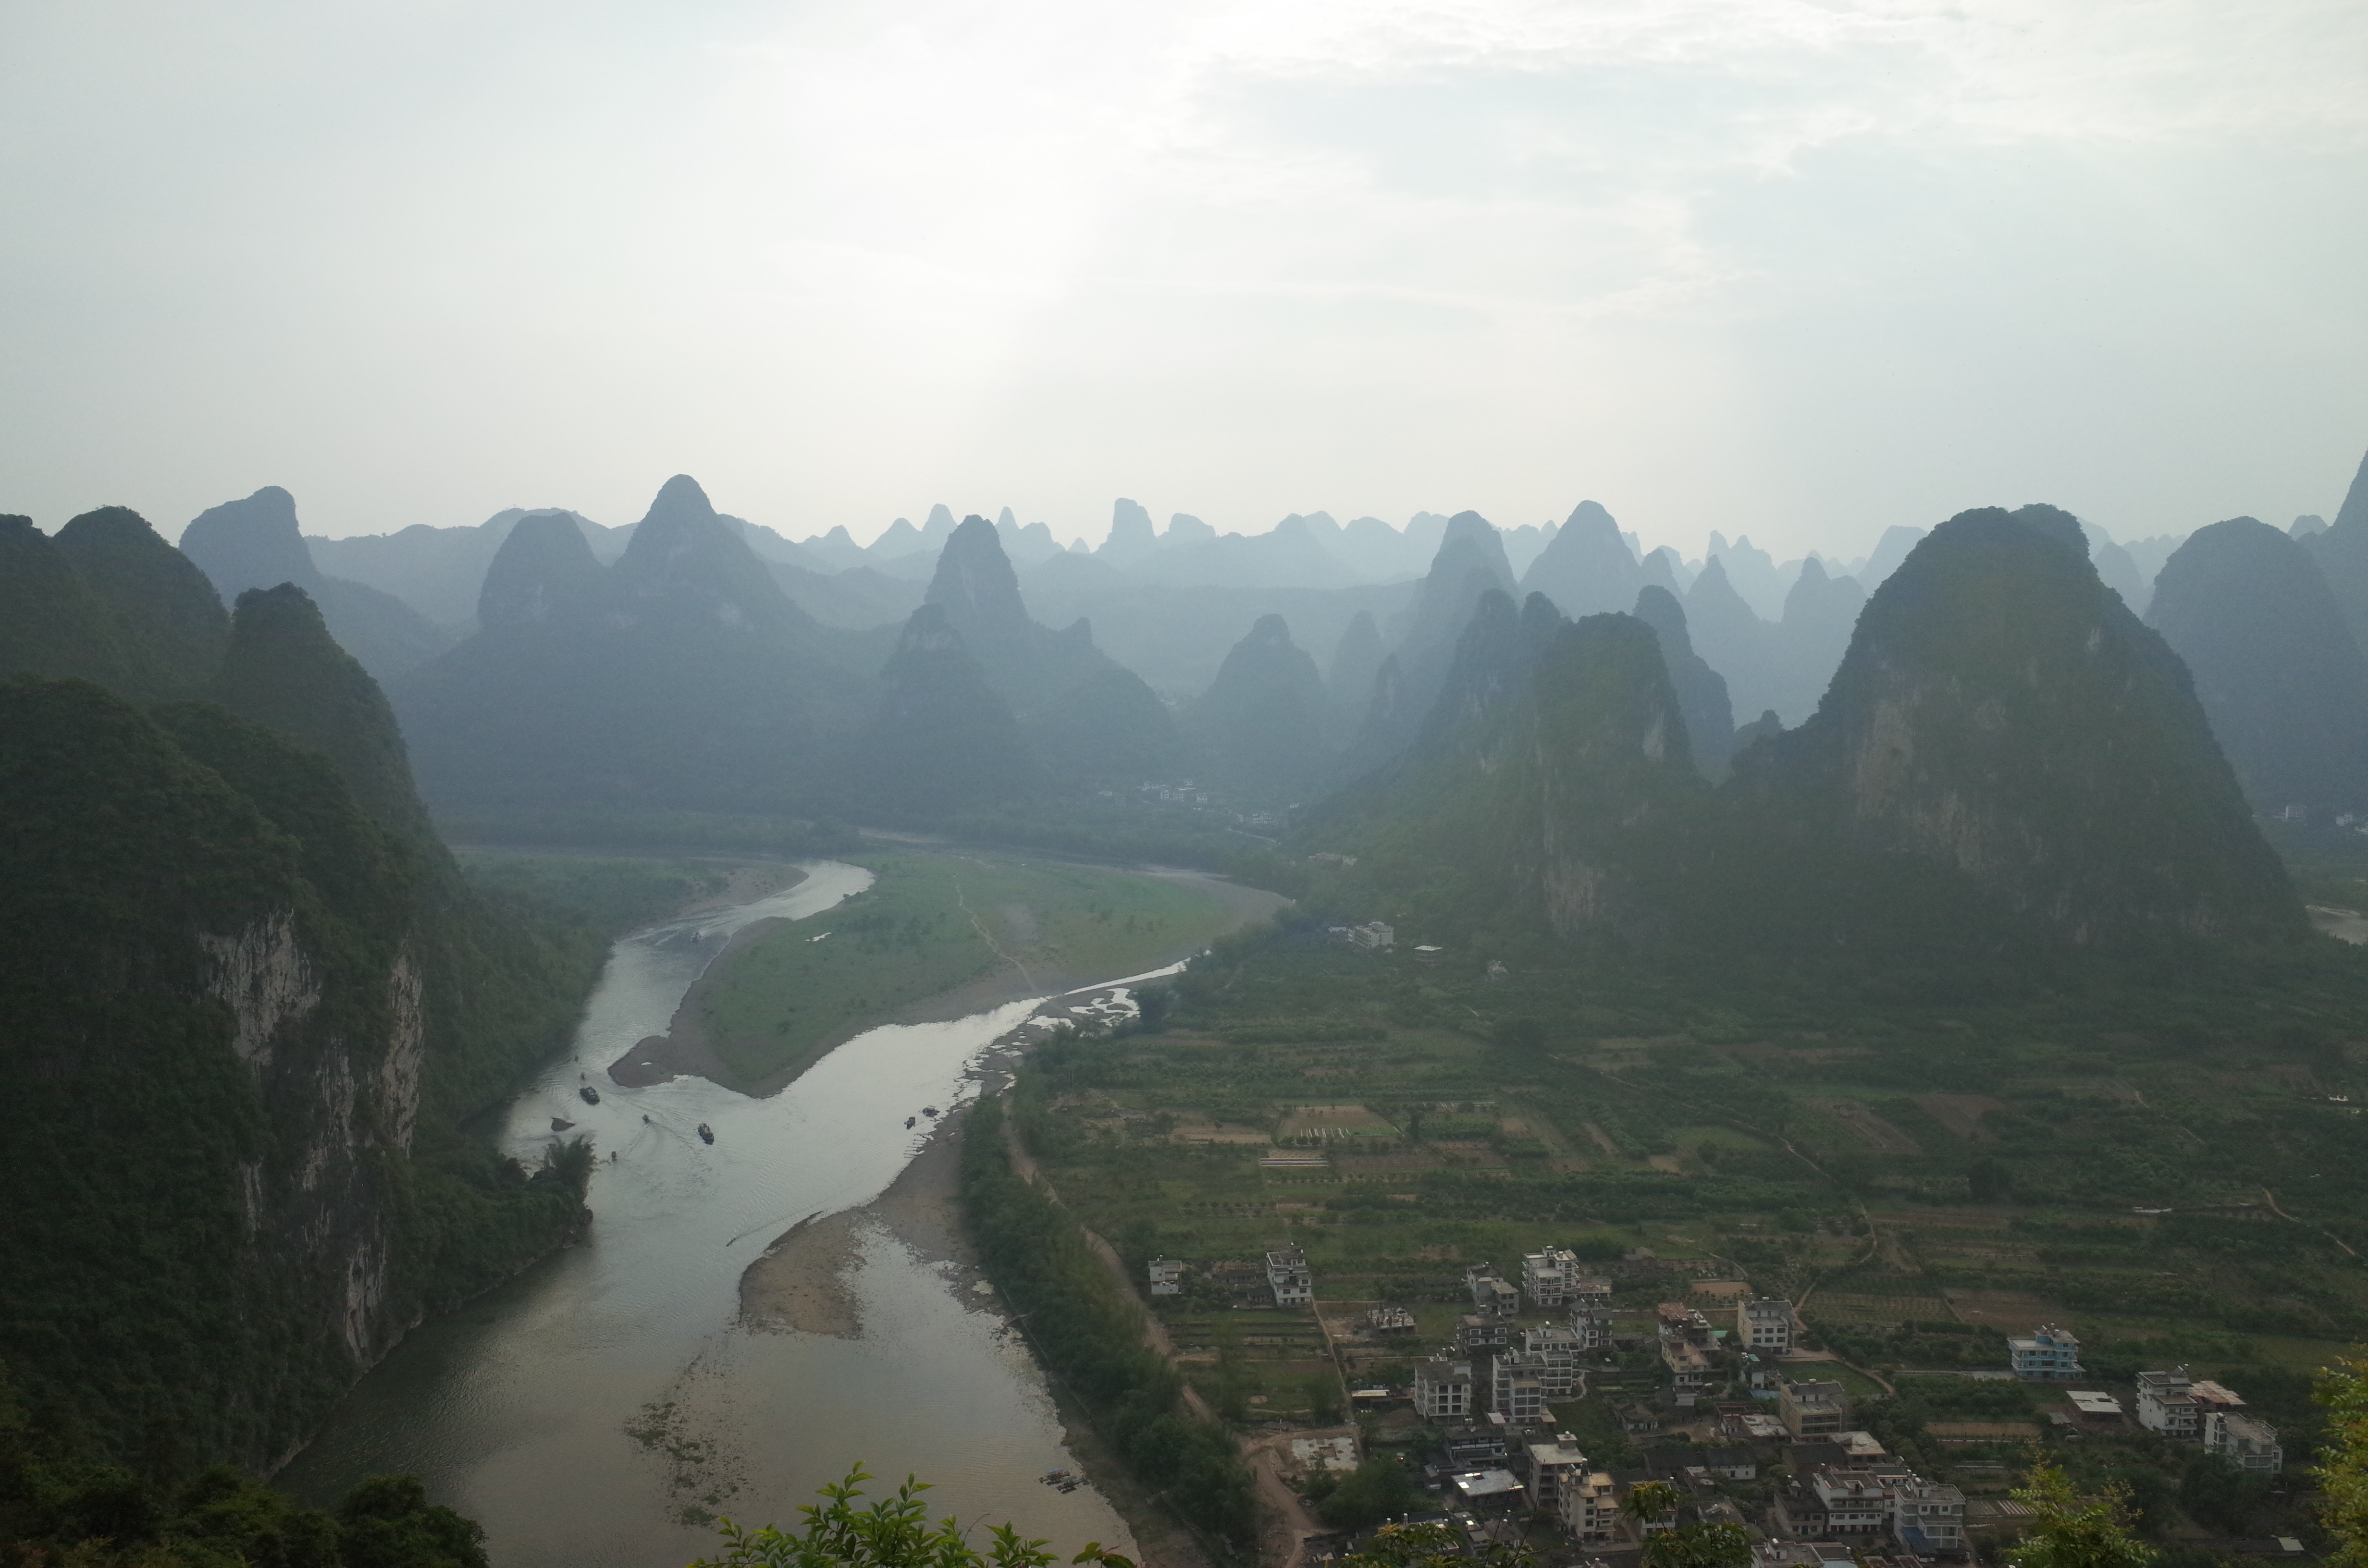
landscape, mountain, mist, morning, hill, river, valley, mountain range, scenery, fjord, terrain, alps, plateau, china, landform, guilin, geographical feature, atmospheric phenomenon, mountainous landforms